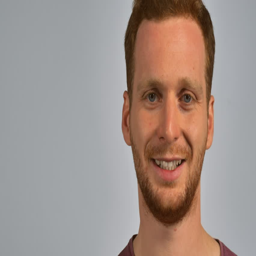
portrait happy man looking at the camera and laughing .